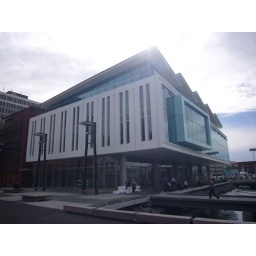
green building in wellington